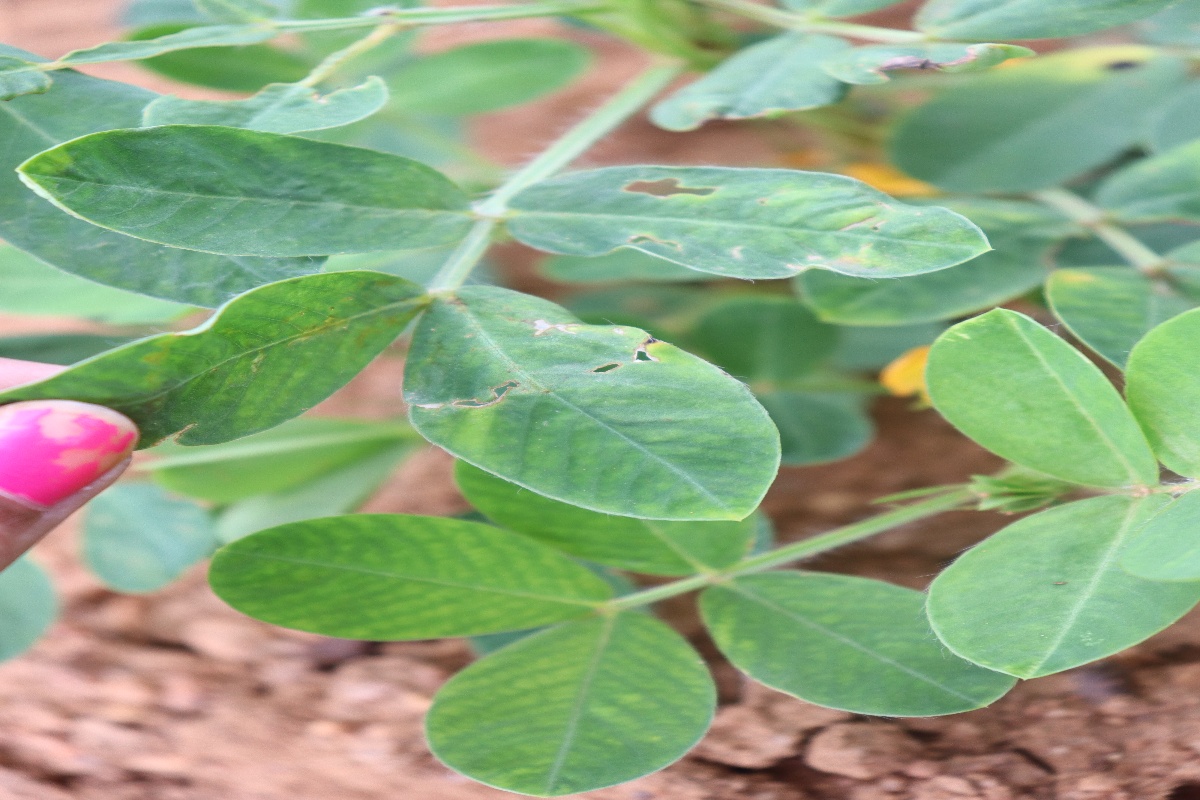
Label: healthy leaf